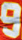
Number: 9